Multi-image

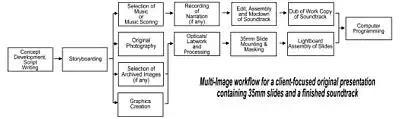
Typical workflow for multi-image production

The art and business of multi-image drew from many older existing technologies. When a multi-image project was initiated, various overall management roles were required to provide direction, planning, and project management. These roles generally involved the activities similar to those found in other media industries, such as creative, visual, and technical directors, producers, production managers, and writers.